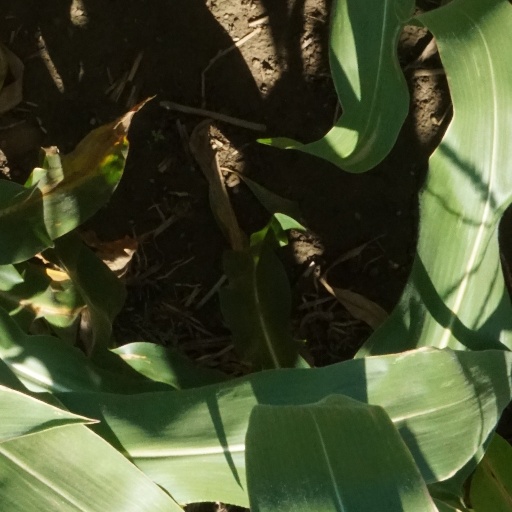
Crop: maize; corn